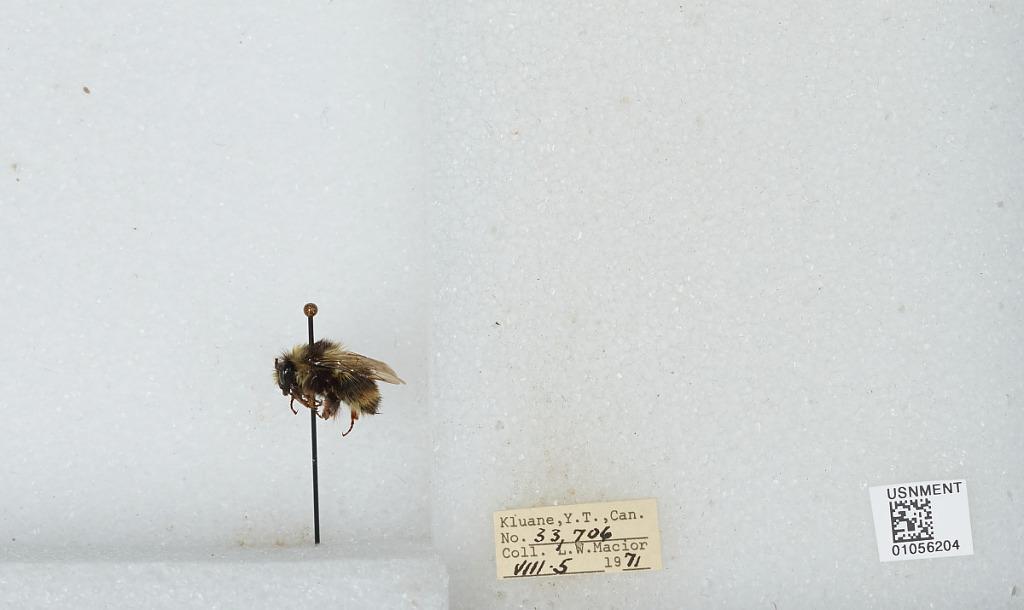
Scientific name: Bombus bifarius nearcticus
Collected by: L. Macior
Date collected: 1971-8-5
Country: Canada
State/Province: Yukon Territory
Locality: Kluane
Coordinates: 60.75, -139.5